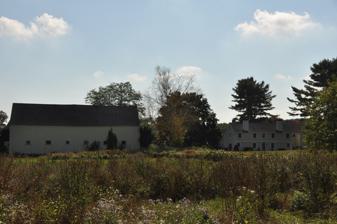
Building: George Giddings House and Barn
Country: Unknown
Year built: 1690
Historic house in Massachusetts, United States United States historic place George Giddings House and Barn U.S. National Register of Historic Places Show map of Massachusetts Show map of the United States Location 66 Choate Street, Essex, Massachusetts Coordinates 42°38′47″N 70°48′24″W / 42.64639°N 70.80667°W / 42.64639; -70.80667 Built 1690 Architectural style Colonial MPS First Period Buildings of Eastern Massachusetts TR NRHP reference No. 90000206 Added to NRHP March 9, 1990 The George Giddings House and Barn is a historic First Period farm in Essex, Massachusetts .  Both the house and the barn are estimated to have been built in the 1690s, and contain construction details unique in Essex County First Period buildings.  The house was originally built as a single two story cell structure with a large chimney on one side, which was then widened with the addition of a second cell on the other side of the chimney.  In the 19th century a number of alterations were made: the central chimney was removed, the entry of the house was reoriented from south to north by the addition of a new central door on the north face, and two new chimneys were added along the north elevation.  The house has modern additions to the rear (south) side.  The barn is of a similar vintage to the house, although it started with only five windows, and was extended at some point by the addition to the east of a sixth bay.  It is one of a very few surviving First Period barns. The property was listed on the National Register of Historic Places in 1990. See also National Register of Historic Places listings in Essex County, Massachusetts References